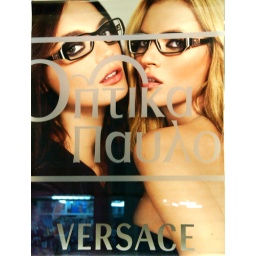
..at girls wearing glasses. (Dorothy Parker).How old-fashioned that seems. Different girls, different glasses these days!Optician's window in our neighbourhood.